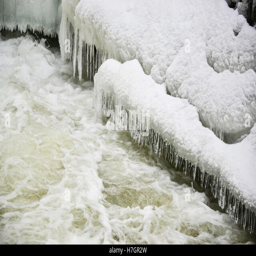
frozen water on the river at the dam